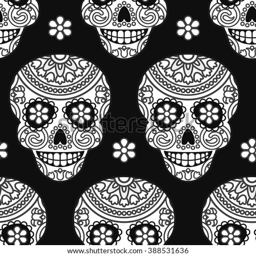
seamless vector pattern with mexican skulls for day of the dead celebration